Chili sauce and paste

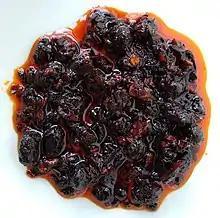
Lao Gan Ma brand "you la jiao" (fried chili in oil) with black beans

Chili oil is a distinctive Sichuan flavoring found mainly in cold dishes, as well as a few hot dishes. Chili oil is made by pouring hot oil onto a bowl of dried chilies, to which some Sichuan pepper is usually added. After steeping in hot oil for at least a few hours, the oil takes on the taste and fragrance of chili. The finer the chili is ground, the stronger the flavor (regional preferences vary; ground chili is usually used in western China, while whole dried chili is more common in northern China.)